Arthur W. Cutten

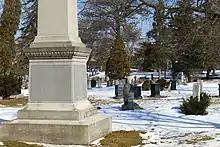
The base of Cutten's monument

Henry A. Wallace, the then United States Secretary of Agriculture charged Cutten with improper trading activities and tried to have him barred from trading on all futures exchanges in the United States. This ultimately went to the US Supreme Court in the case of Wallace v. Cutten, 298 U.S. 229 (1936)